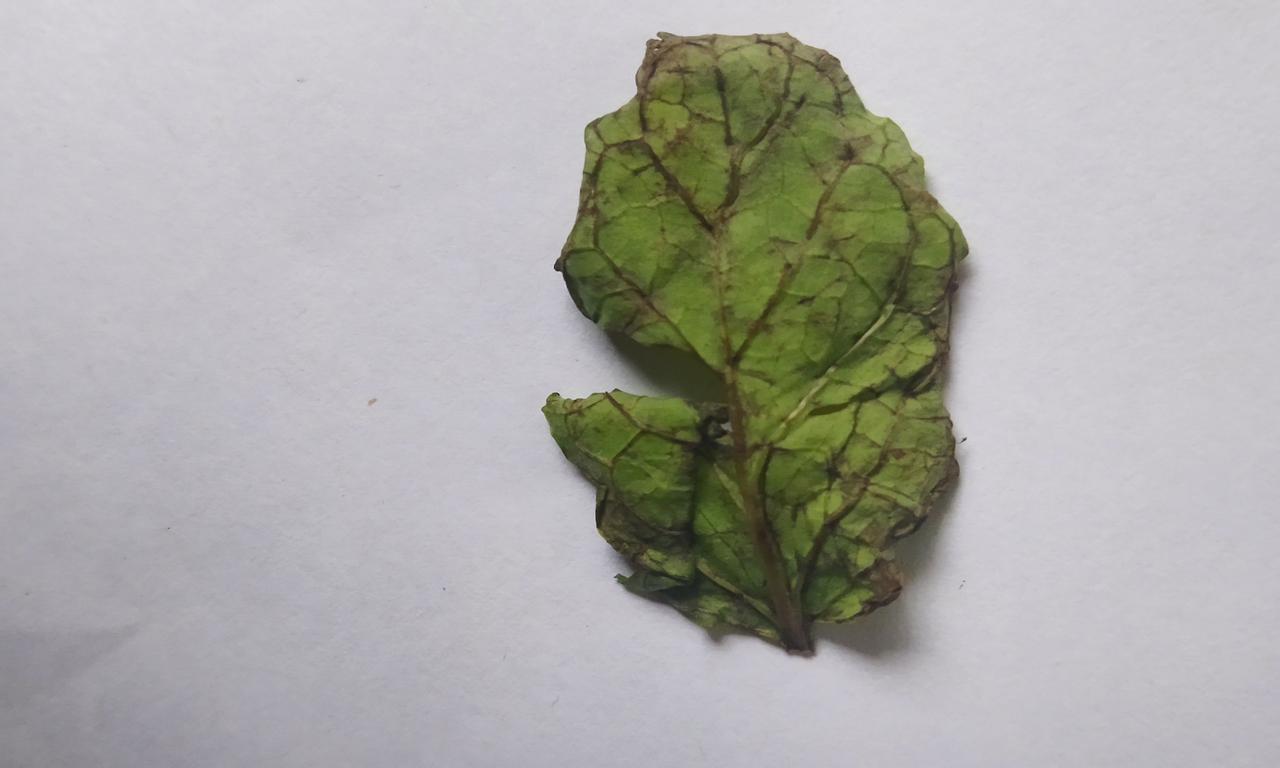
Label: Spoiled